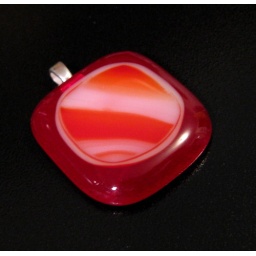
An explosion of red &amp;amp; white over a bright cherry base :D